Parava (film)

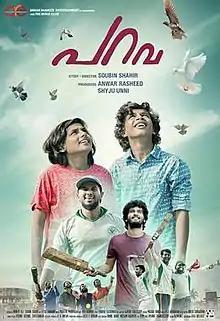
Theatrical release poster

Parava is a 2017 Indian Malayalam-language drama film directed by Soubin Shahir with a script jointly written by Soubin and Muneer Ali. It is Soubin's directorial debut. The film and stars Dulquer Salmaan in an extended cameo appearance along with Shane Nigam, Amal Shah and Govind V. Pai. Principal photography began at Fort Kochi on 1 June 2016. The film was released on 21 September 2017.